James Joyce

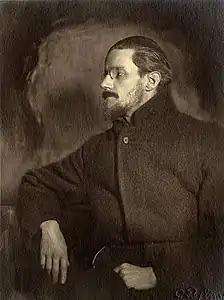
Joyce

James Augustine Aloysius Joyce (born James Augusta Joyce; 2 February 1882 – 13 January 1941) was an Irish novelist, poet, and literary critic. He contributed to the modernist movement and is regarded as one of the most influential and important writers of the twentieth century. Joyce's novel "Ulysses" (1922) is a landmark in which the episodes of Homer's "Odyssey" are paralleled in a variety of literary styles, particularly stream of consciousness. Other well-known works are the short-story collection "Dubliners" (1914) and the novels "A Portrait of the Artist as a Young Man" (1916) and "Finnegans Wake" (1939). His other writings include three books of poetry, a play, letters, and occasional journalism.